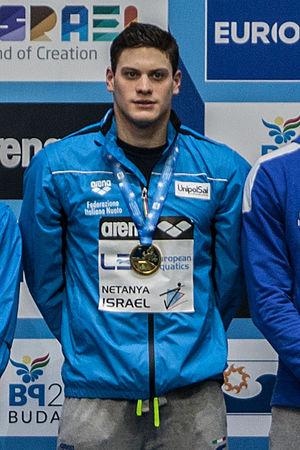
Simone Sabbioni est un nageur italien, spécialiste du dos.